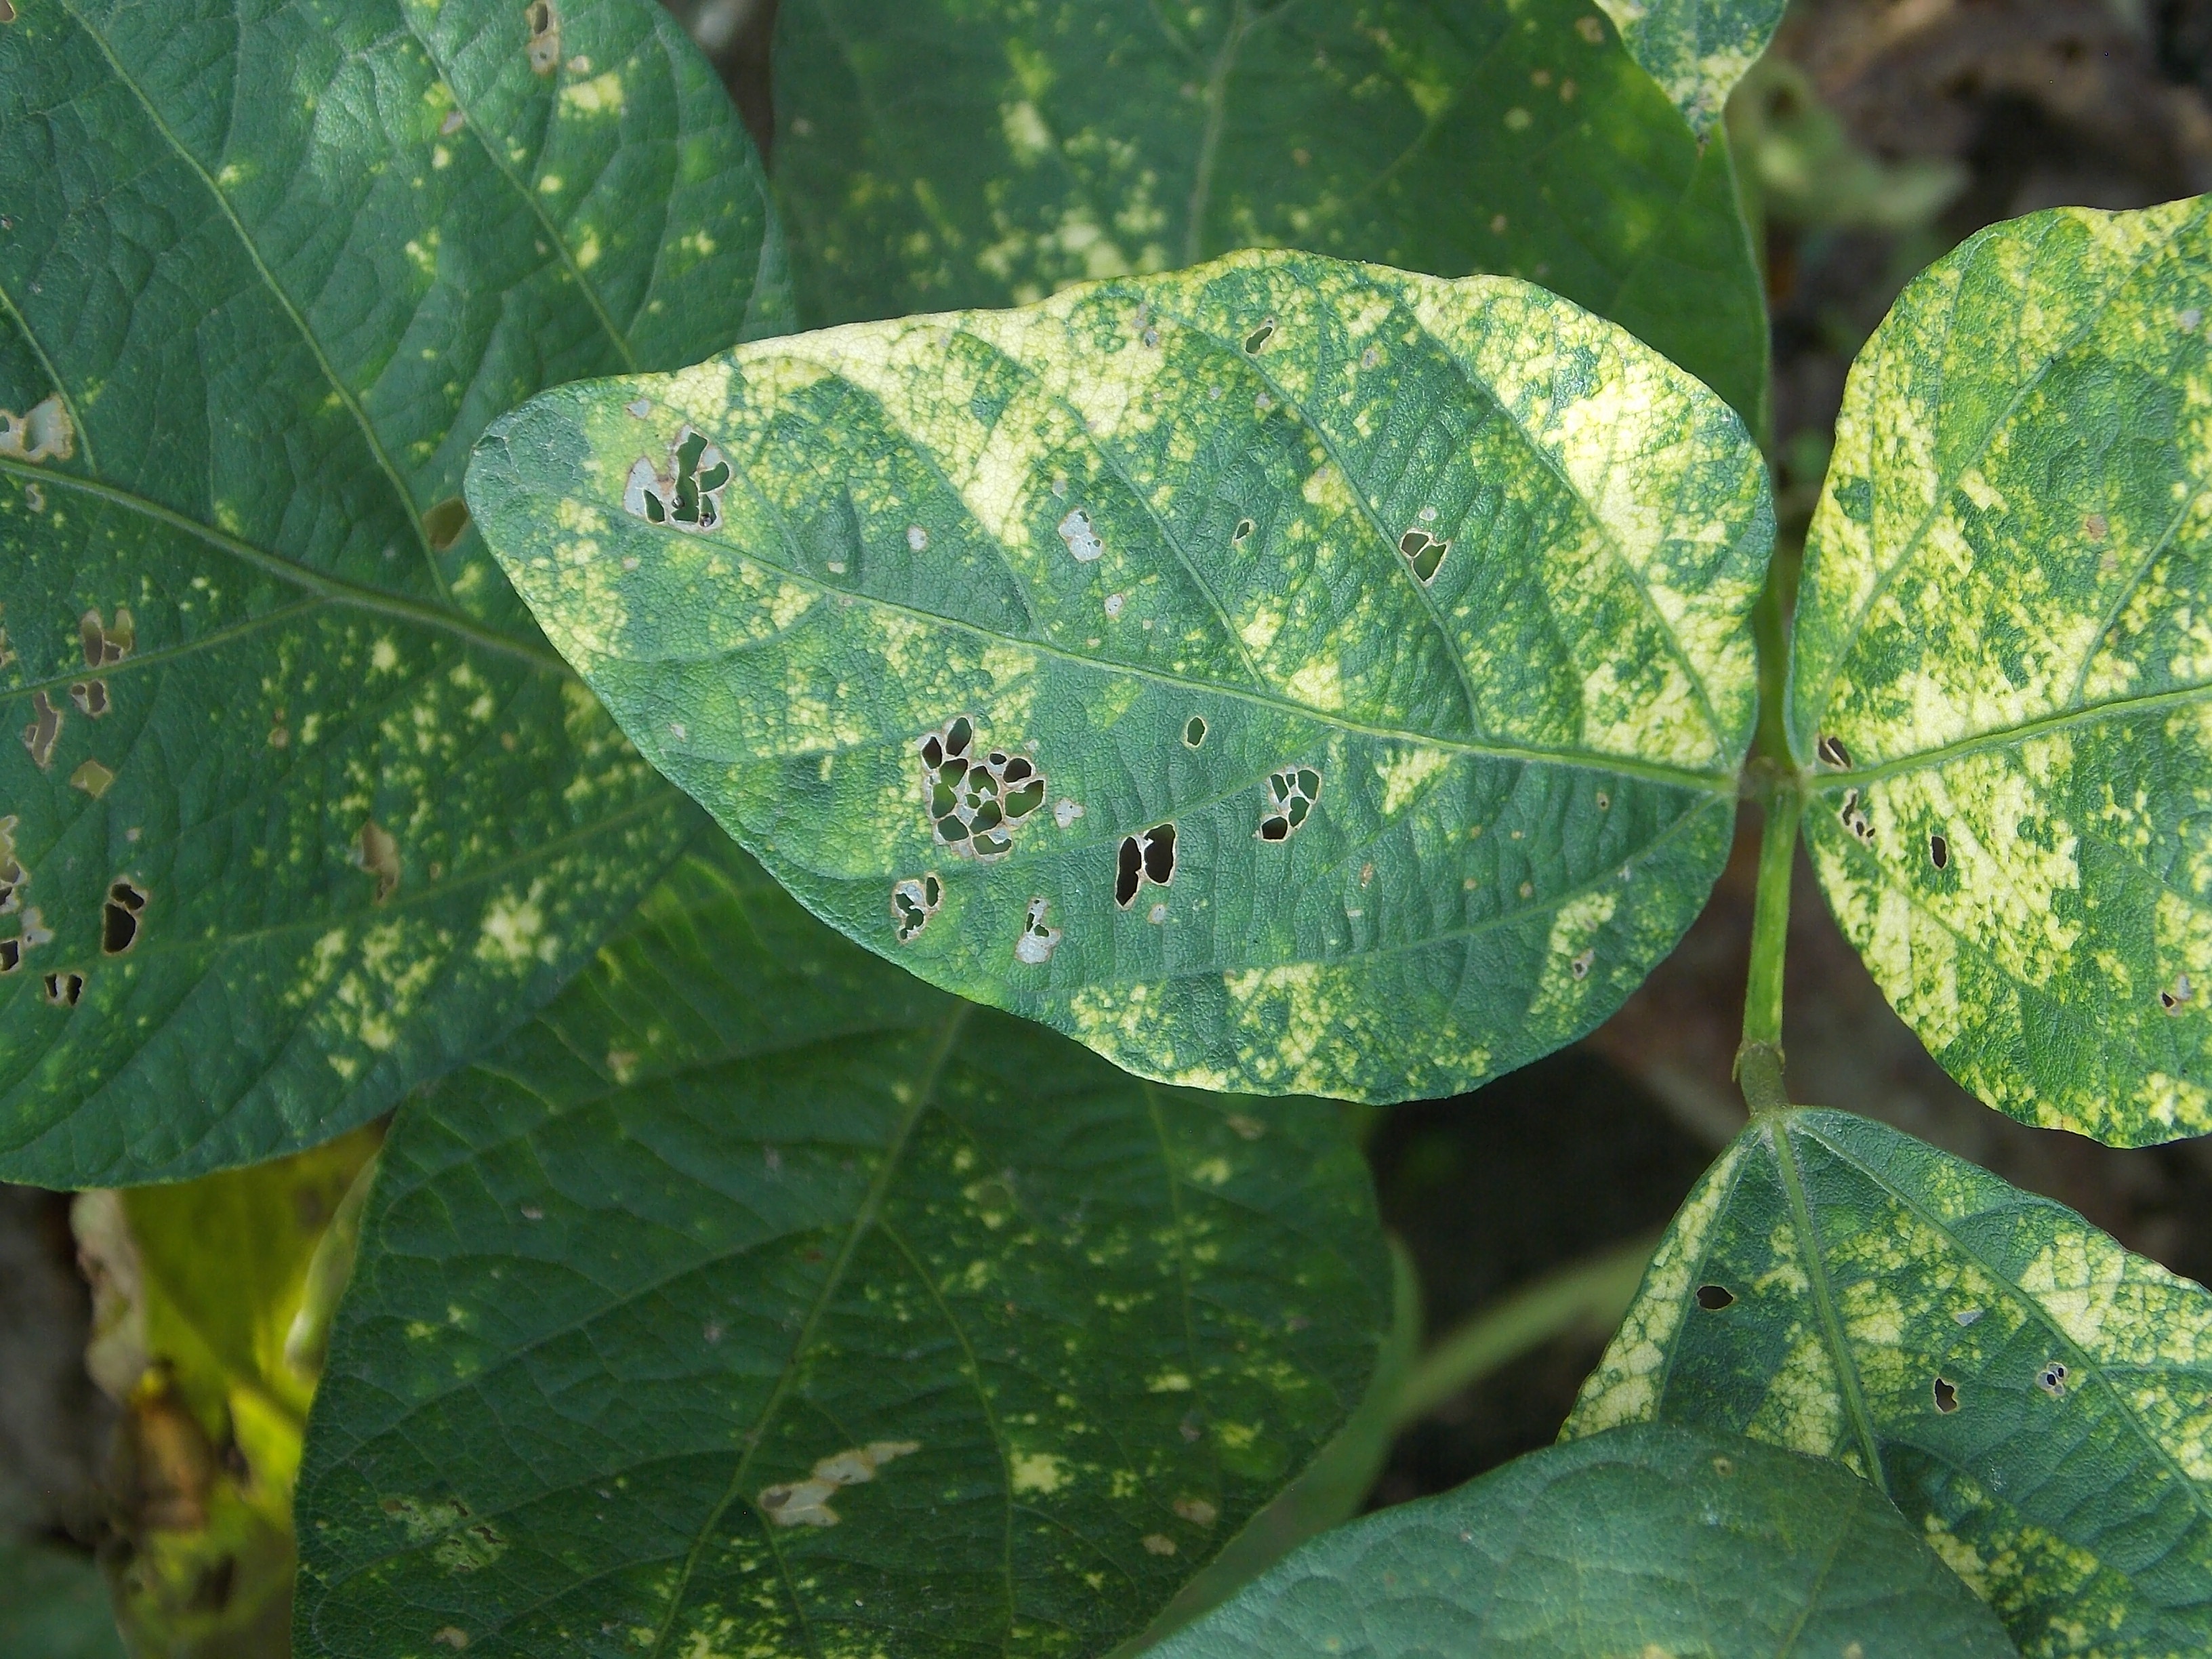
Label: Disease